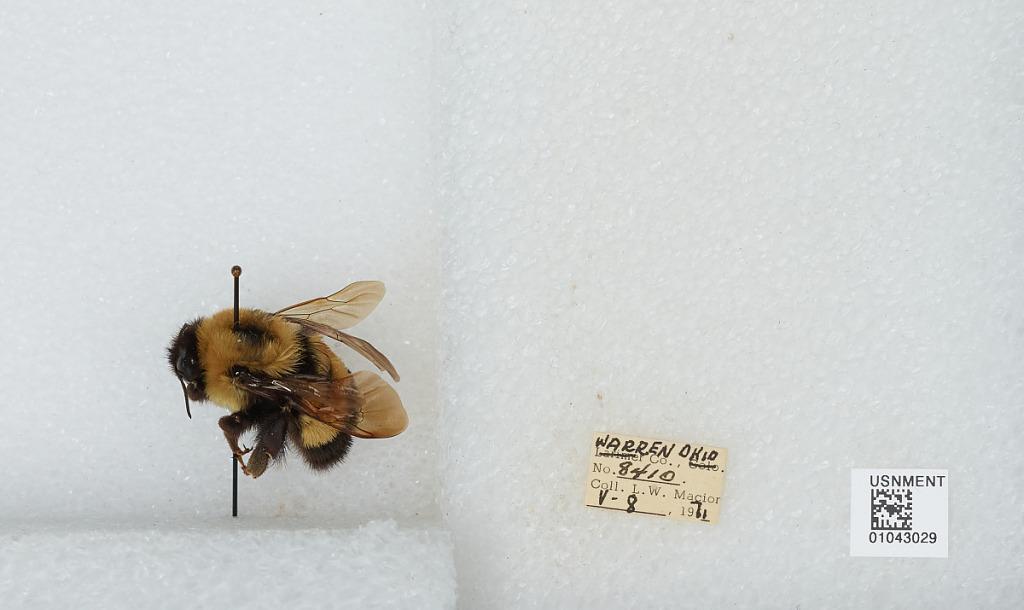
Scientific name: Bombus (Bombus) affinis Cresson
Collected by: L. Macior
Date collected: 1971-5-8
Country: United States
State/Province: Ohio
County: Warren
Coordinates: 39.4242, -84.1856